History of terrorism

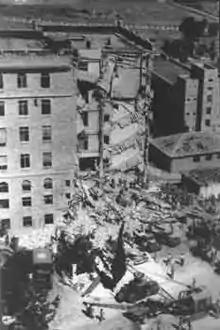
The King David Hotel, Mandatory Palestine, after the 1946 bombing.

Shortly after the rebellion, Michael Collins and others founded the Irish Republican Army (IRA), which from 1916 to 1923 carried out numerous attacks against the British authorities. For example, it attacked over 300 police stations simultaneously just before Easter 1920, and, in November 1920, publicly killed a dozen police officers and burned down the Liverpool docks and warehouses, an action that became known as Bloody Sunday.